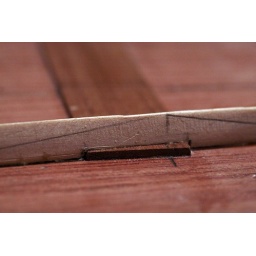
Tone bar notch over bridge plate